Host–parasite coevolution

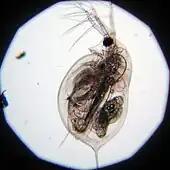
"Daphnia magna"

The crustacean "Daphnia" and its numerous parasites have become one of the main model systems for studying coevolution. The host can be asexual as well as sexual (induced by changes in the external environment), so sexual reproduction can be stimulated in the laboratory. Decades of coevolution between "Daphnia magna" and the bacterium "Pasteuria ramosa" have been reconstructed, reanimating resting stages of both species from laminated pond sediments and exposing hosts from each layer to parasites from the past, the same and the future layers. The study demonstrated that parasites were on average most infective with their contemporary hosts, consistent with negative frequency-dependent selection.